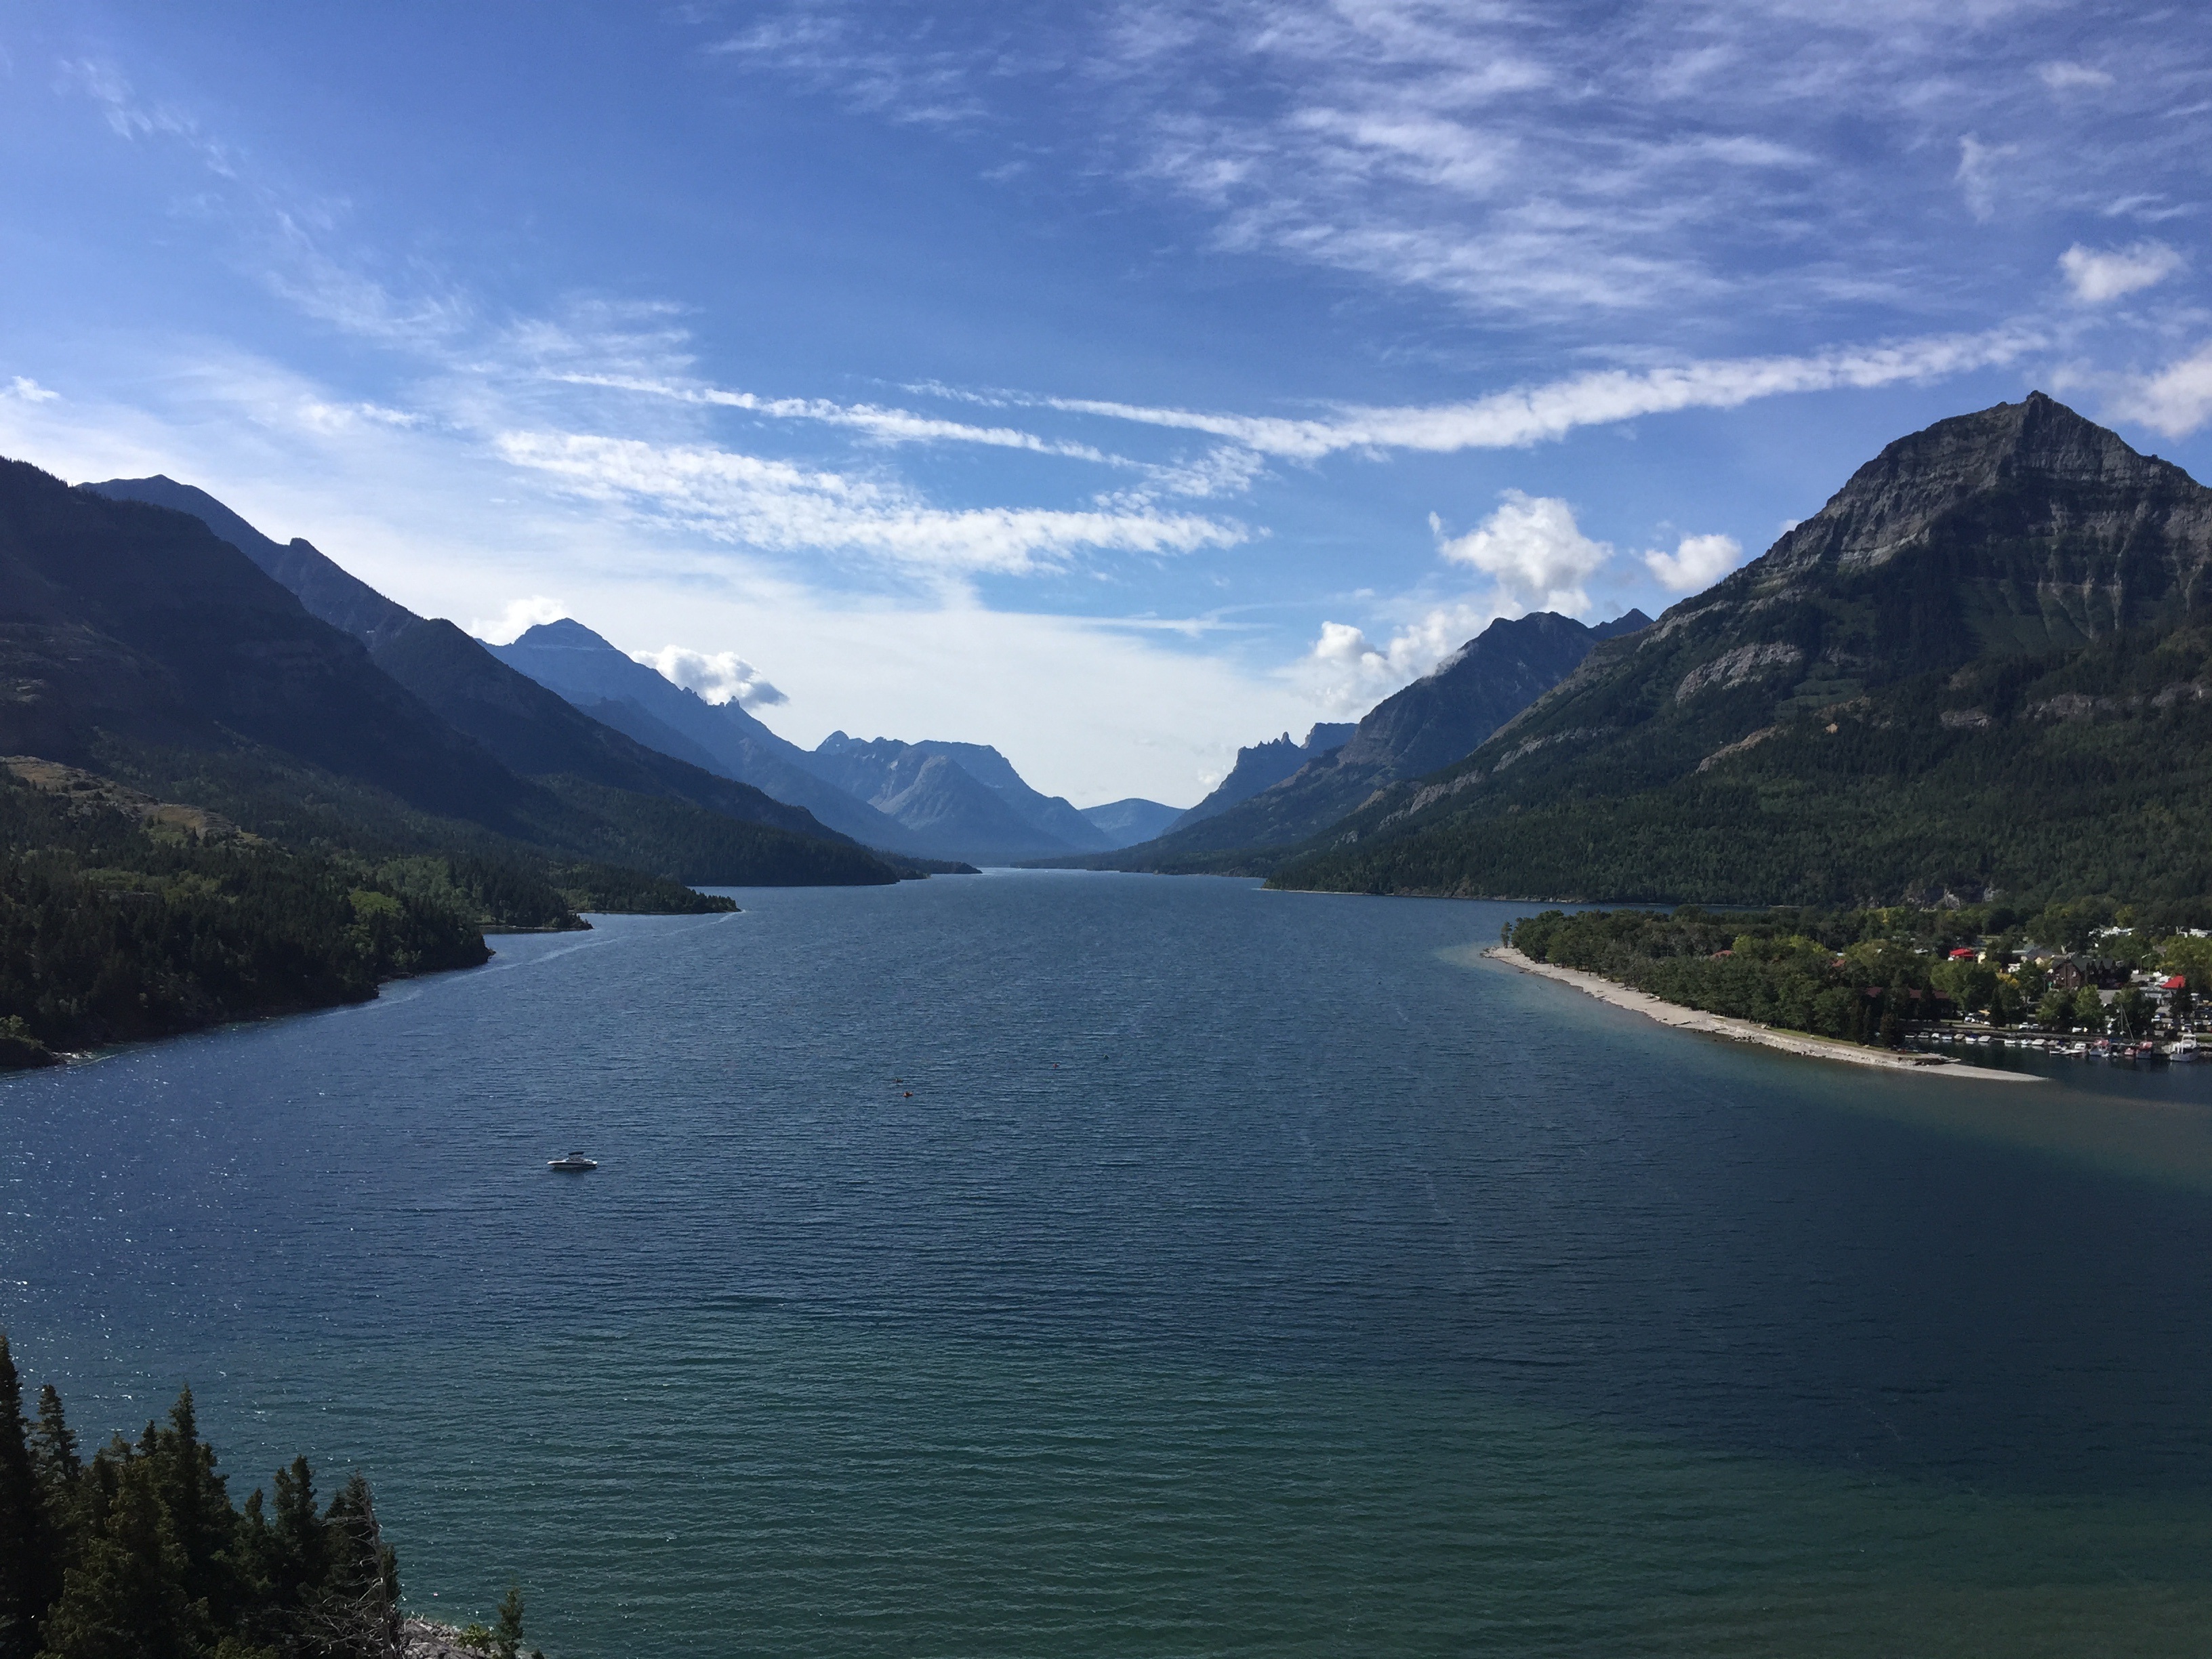
landscape, sea, water, nature, mountain, sky, lake, mountain range, panorama, summer, travel, scenic, scenery, bay, blue, fjord, reservoir, tourism, highland, majestic, body of water, mountains, alps, canada, mountain lake, fell, loch, landform, geographical feature, mountainous landforms, glacial landform